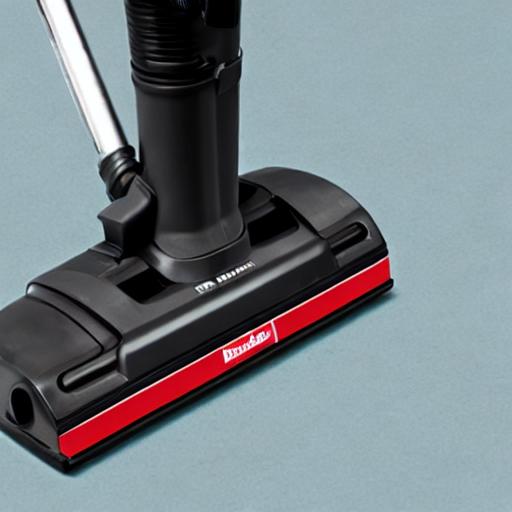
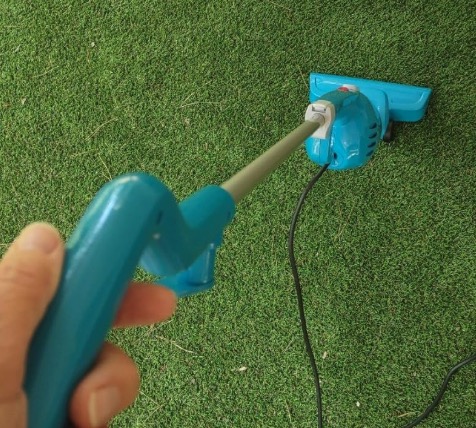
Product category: items_vacuum
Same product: no